EFL Cup

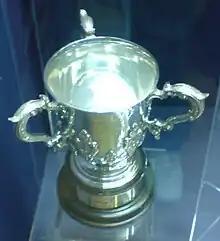
The League Cup

The original idea for a League Cup came from Stanley Rous, who saw the competition as a consolation for clubs who had already been knocked out of the FA Cup. However, it was not Rous who came to implement it, but Football League Secretary Alan Hardaker. Hardaker initially proposed the competition as a way for the clubs to make up for lost revenue due to a reduction in matches played, for when the league was to be reorganised. The reorganisation of the league was not immediately forthcoming; however, the cup competition was introduced regardless.